Tijuana

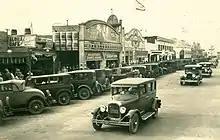
Downtown Tijuana in the 1920s

In 1911, during the Mexican Revolution, revolutionaries claiming loyalty to Ricardo Flores Magón took over the city for shortly over a month. Federal troops then arrived. Assisted by the "defensores de Tijuana", they routed the revolutionaries, who fled north and were promptly arrested by the United States Army.